Dead Pigs

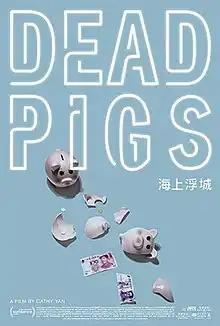

Dead Pigs (literally "floating city on the sea") is a 2018 comedy drama film written and directed by Cathy Yan in her directorial feature film debut. It stars Vivian Wu, Haoyu Yang, Mason Lee, Meng Li, and David Rysdahl. The film had its world premiere in the World Cinema Dramatic Competition section at the 2018 Sundance Film Festival on January 19, 2018. It was released worldwide on Mubi on February 12, 2021.